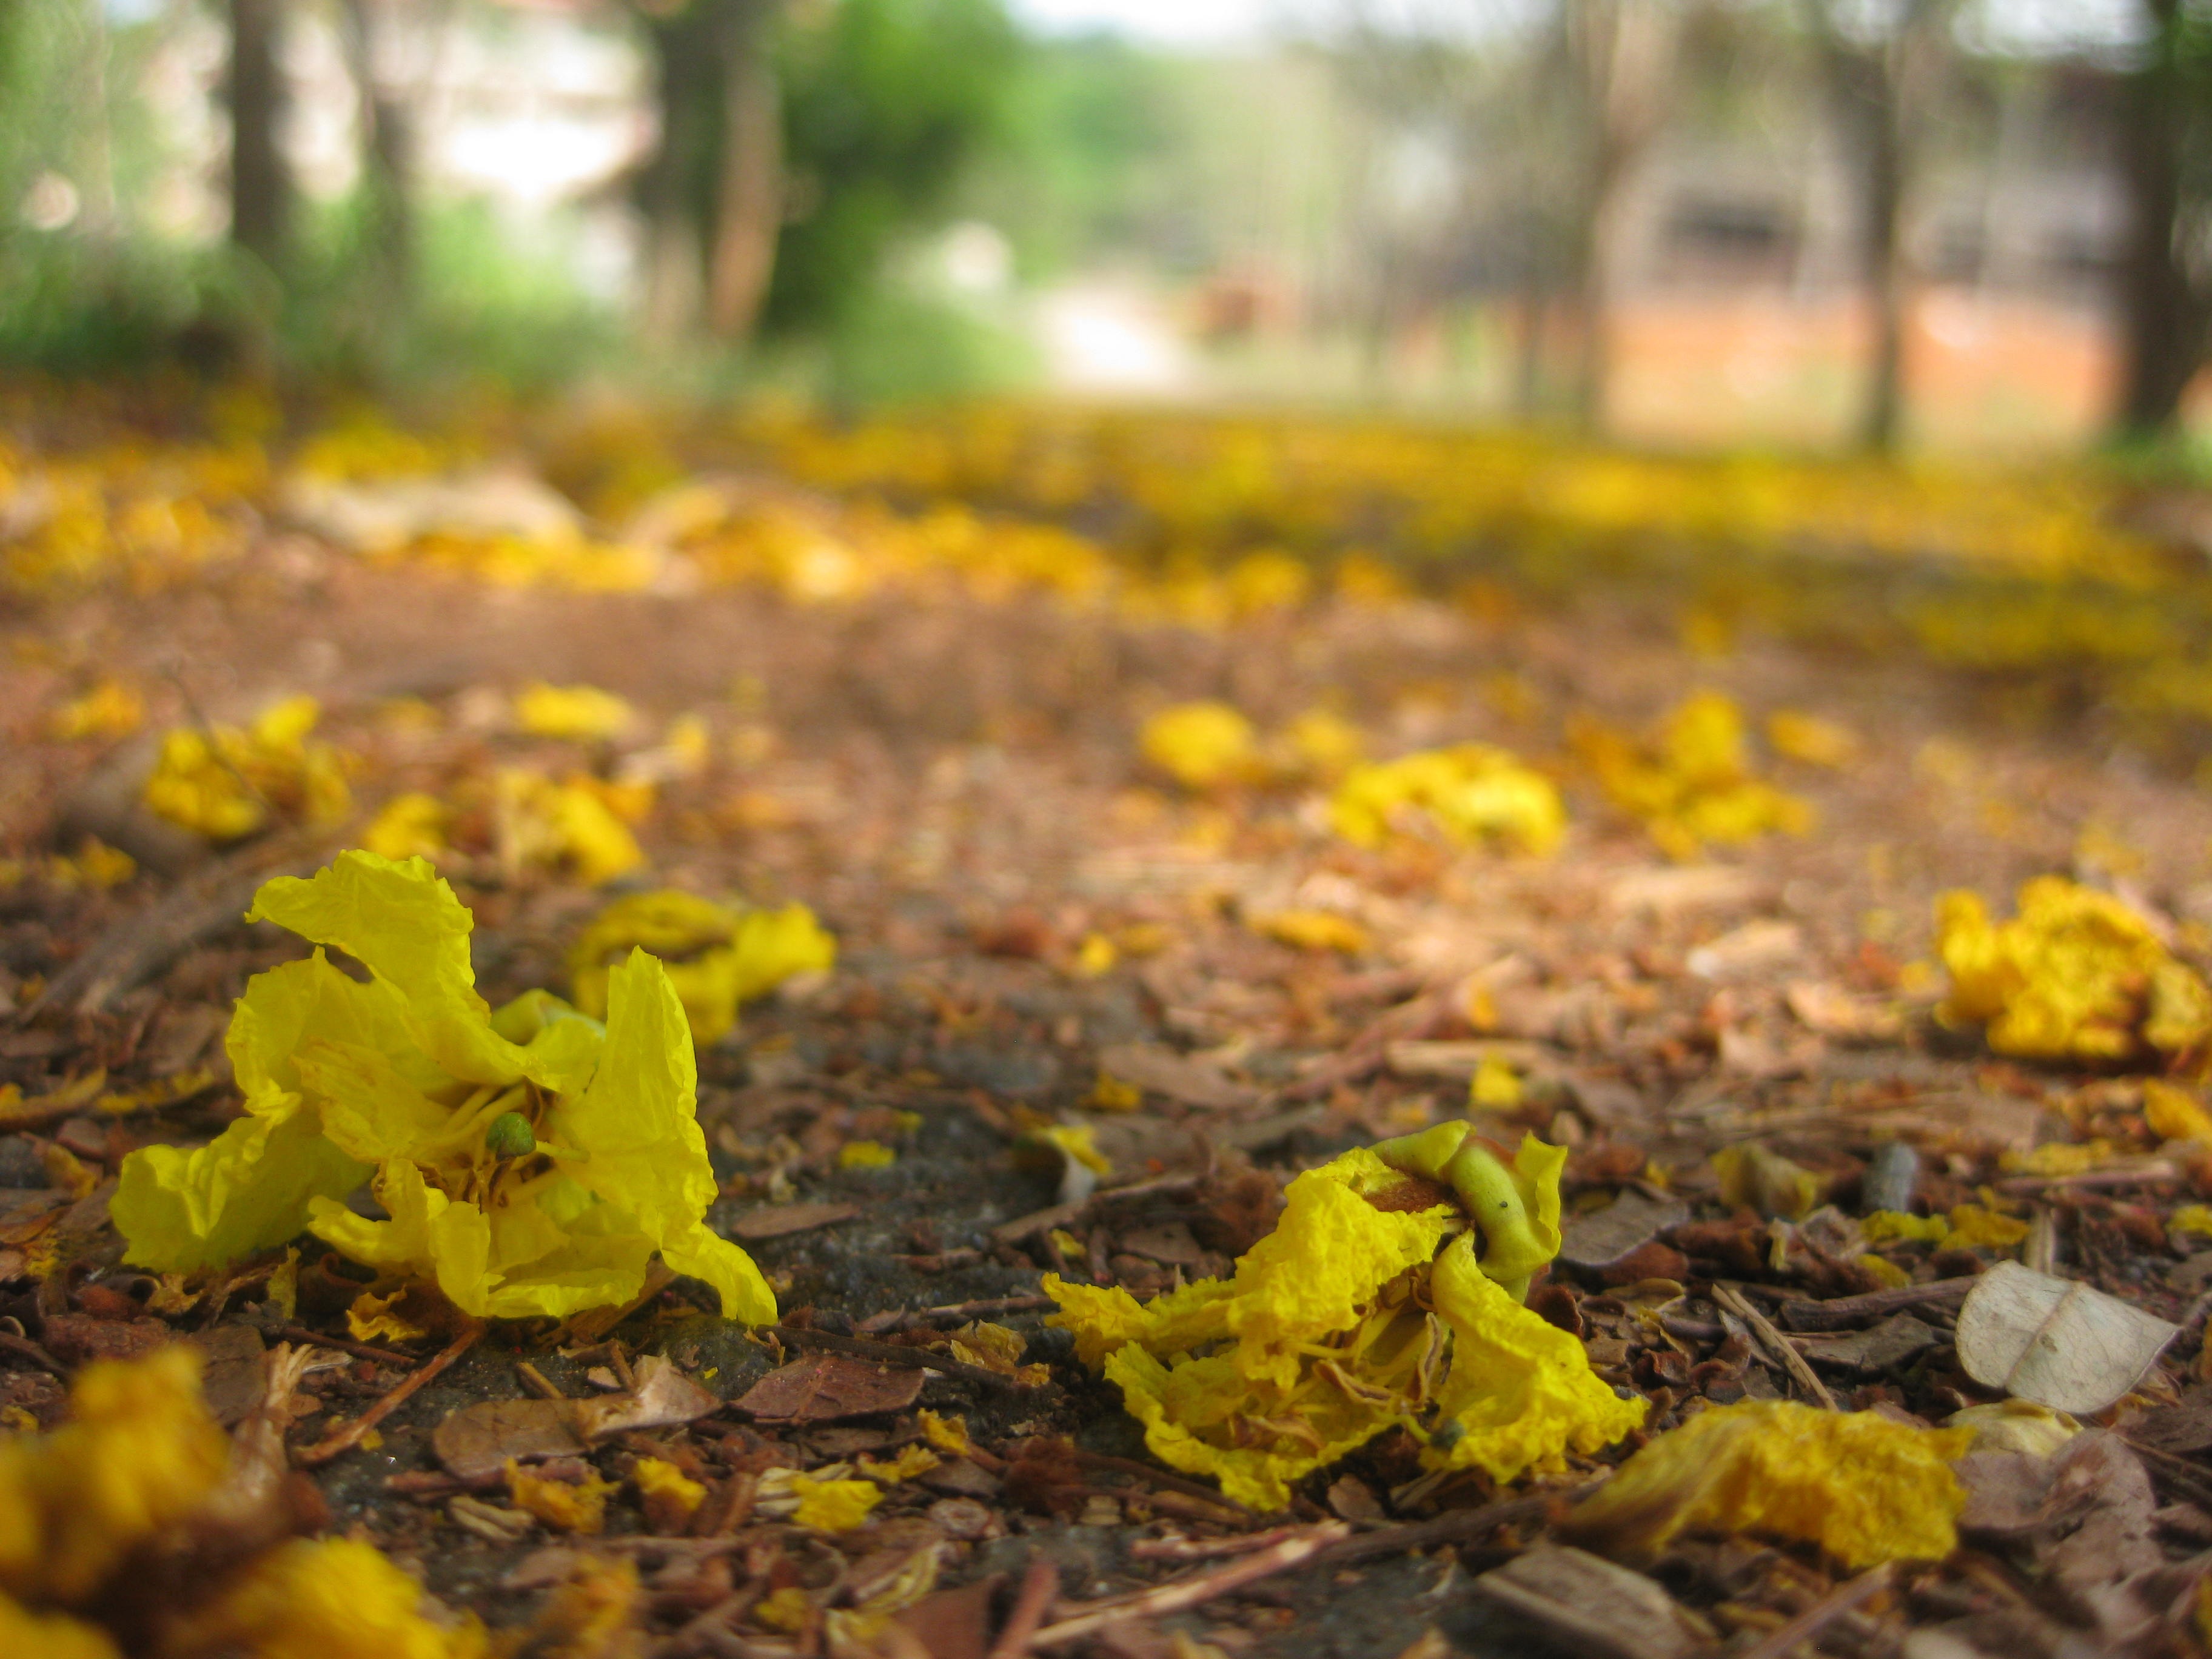
tree, nature, blossom, plant, sunlight, leaf, flower, petal, bloom, floral, environment, herb, natural, autumn, soil, botany, yellow, agriculture, flora, season, botanical, outdoors, vegetation, withering, deciduous, woodland, horticulture, organic